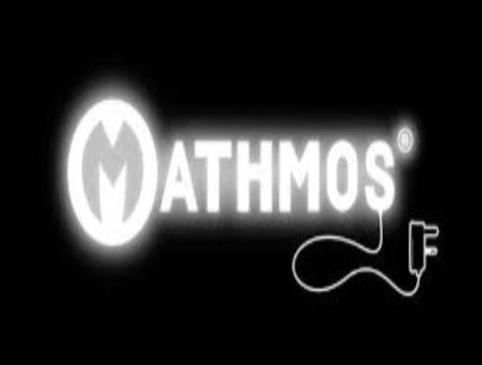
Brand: mathmos
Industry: Necessities